Rodrigues starling

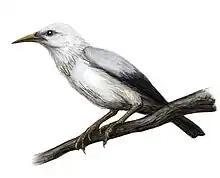
Hypothetical life restoration, based on Julien Tafforet's account, subfossils, and related species

The Rodrigues starling was large for a starling, being in length. Its body was white or greyish white, with blackish-brown wings, and a yellow bill and legs. Tafforet's complete description of the bird reads as follows: